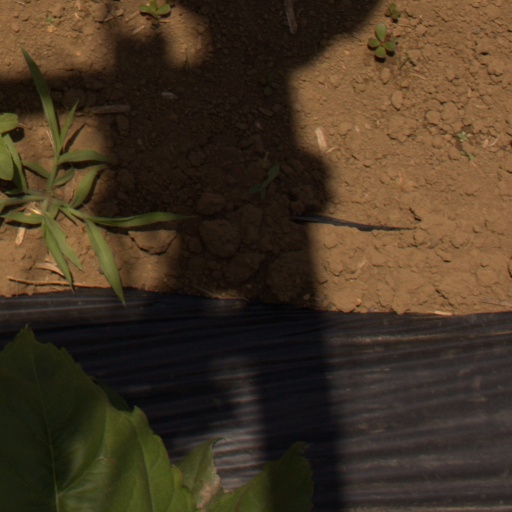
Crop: Jerusalem artichoke